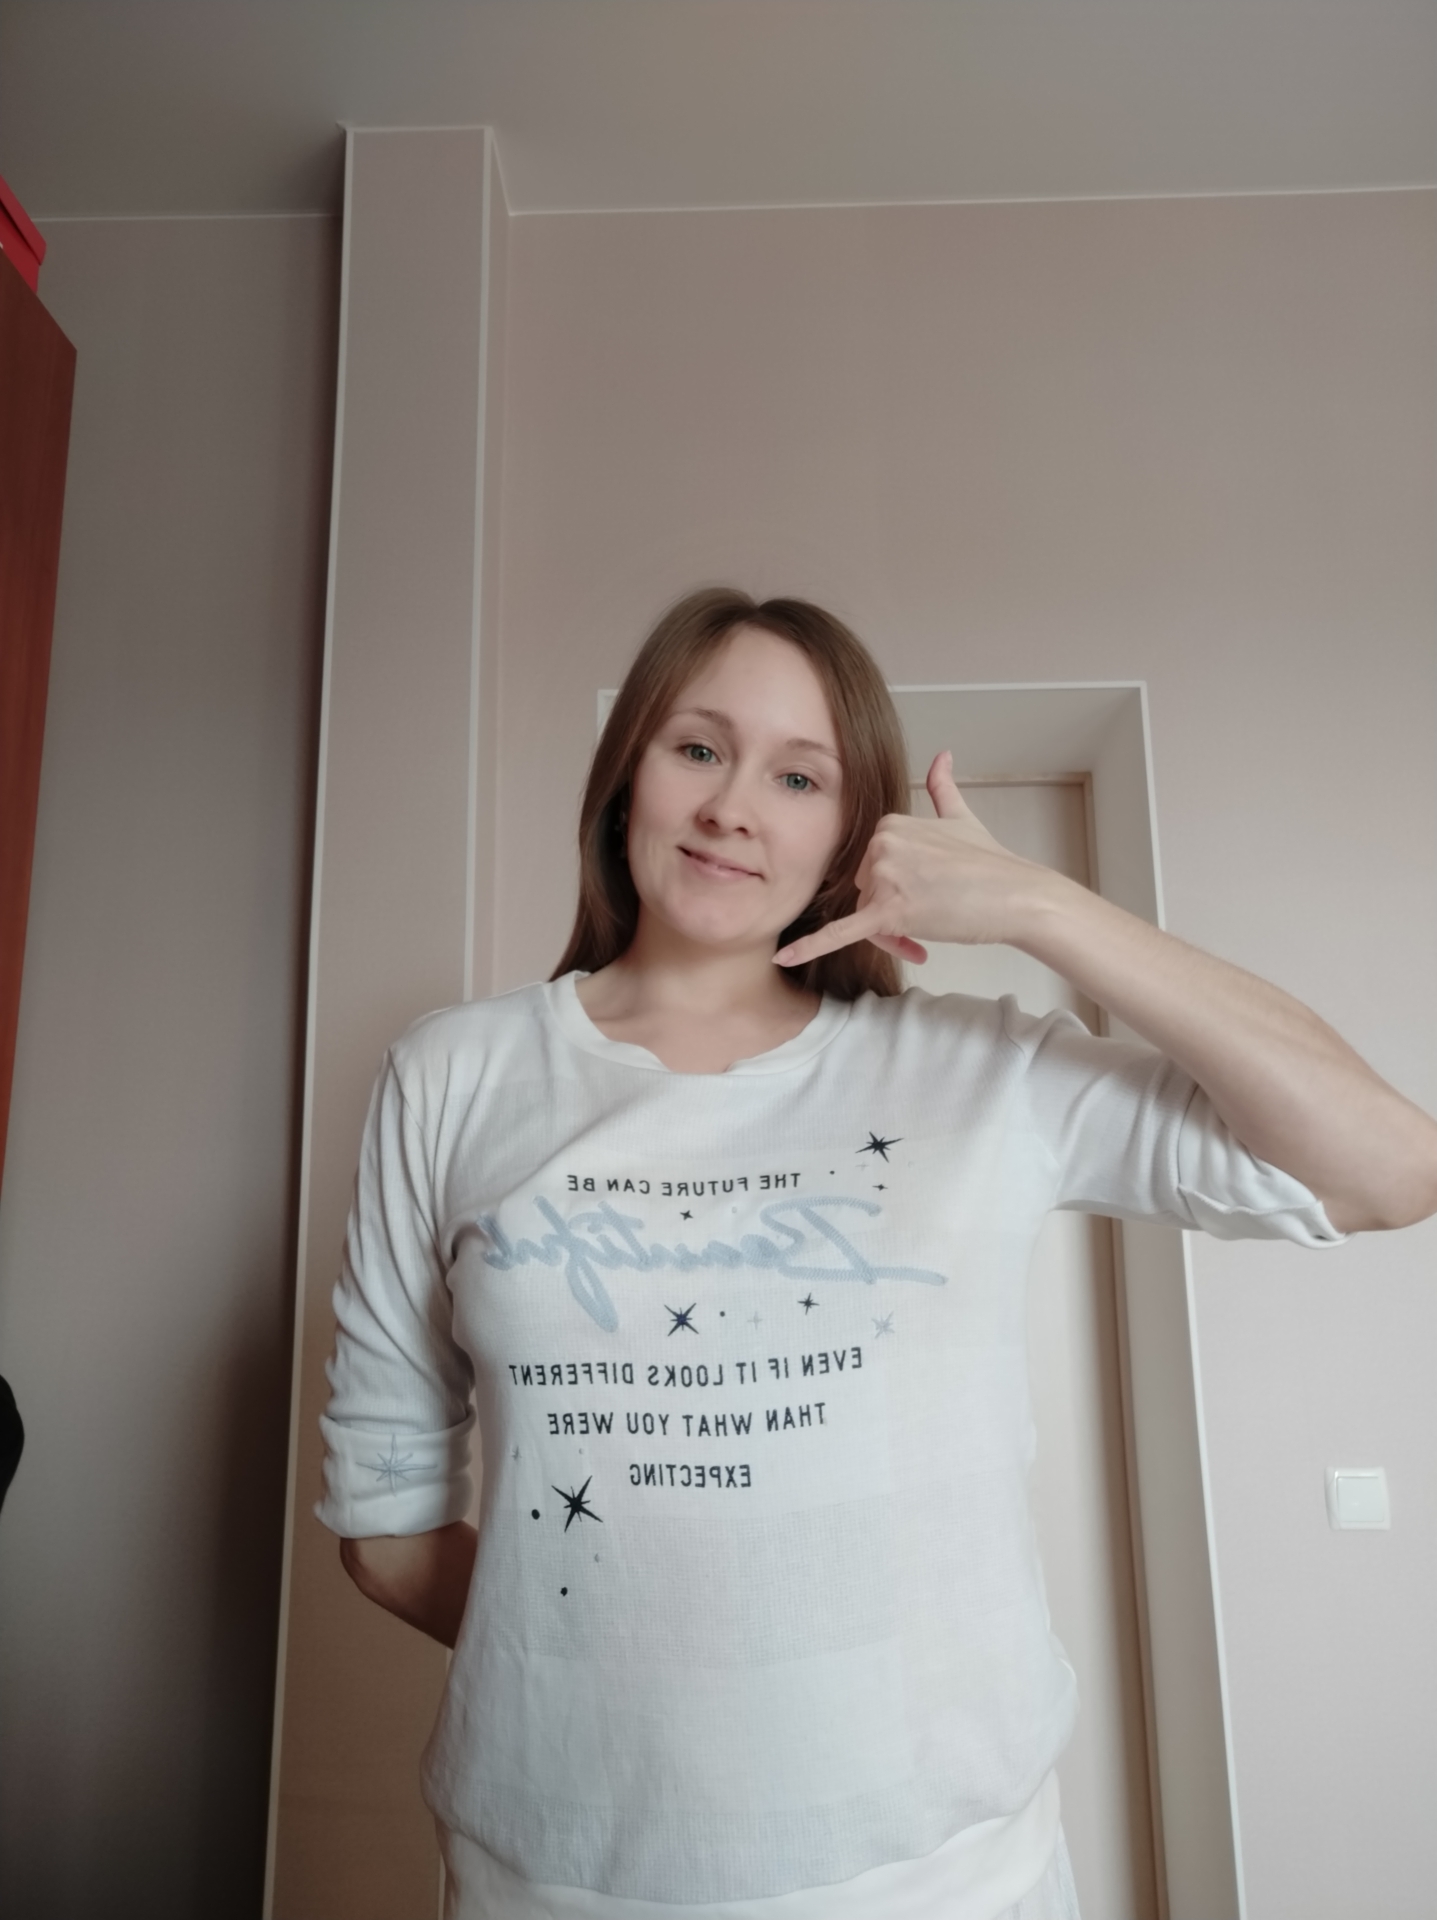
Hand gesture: call